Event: Nepal Earthquake
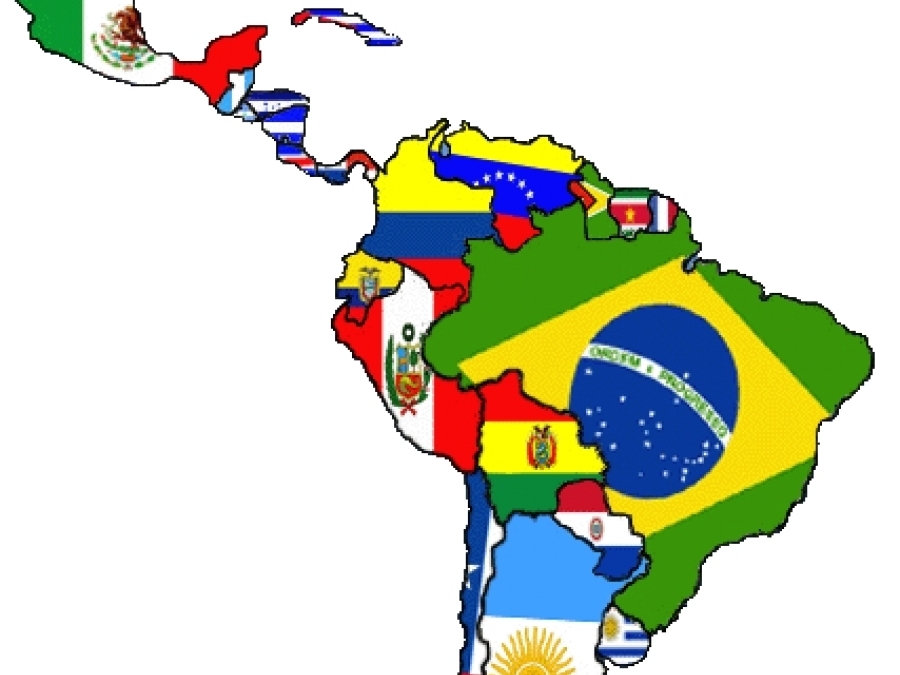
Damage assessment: no_damage